Paya (food)

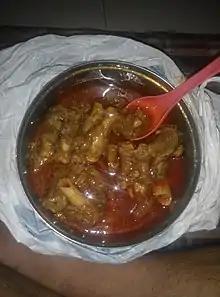
Paya curry cooked in Marathi style

Recipes for this dish vary regionally. The soup base is created by sautéed onions and garlic, where several curry-based spices are then added to the meat and bones. The cooked dish is served with a garnish of fresh diced ginger and fresh long coriander leaves, along with fresh sliced lemon.